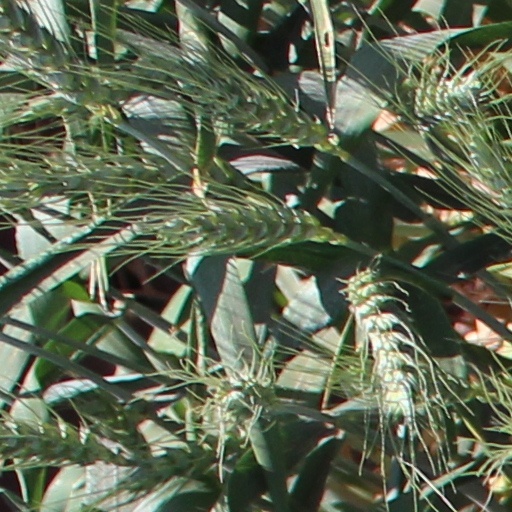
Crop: wheat